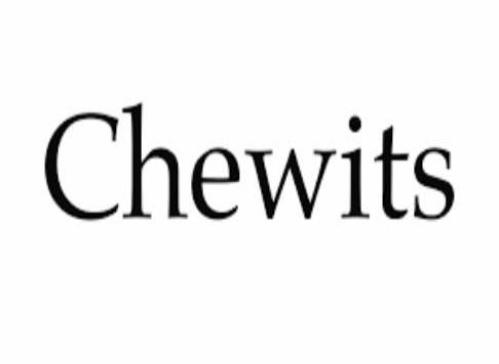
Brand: chewits
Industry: Food